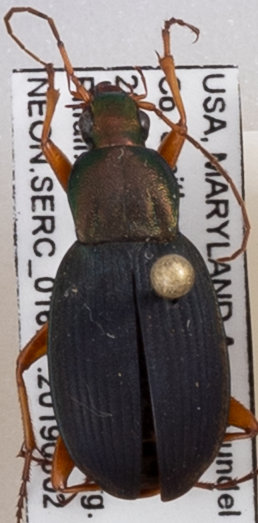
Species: Chlaenius aestivus
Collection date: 2019-05-02
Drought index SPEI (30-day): -0.858
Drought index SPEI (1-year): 2.09
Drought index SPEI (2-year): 1.546